Dunedin Town Belt

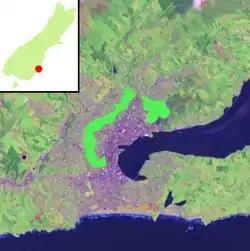
Approximate extent of Dunedin's Town Belt, shown in green.

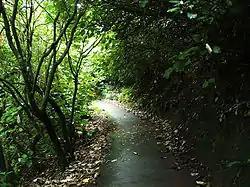
Dunedin Town Belt includes both densely forested areas...

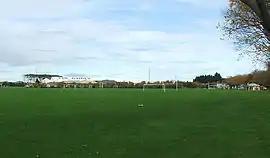
...and open parkland, like the Kensington Oval.

The Town Belt is a green belt which surrounds the centre of the New Zealand city of Dunedin. Covering a total of over , it extends around three sides of the city's centre at a distance from it of some in a broad crescent from the Oval at Kensington in the south through the suburbs of Mornington, City Rise, Belleknowes, Roslyn, Maori Hill, Prospect Park, Glenleith, Woodhaugh, The Gardens and Dunedin North and the slopes of Signal Hill. The fourth side of the central city is bounded by the Otago Harbour.